Puzzlegeddon

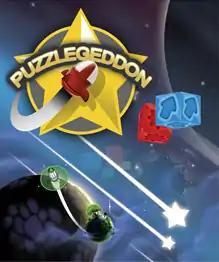

Puzzlegeddon is a puzzle/strategy video game, made by Swedish developer Pieces Interactive. It was released for Microsoft Windows on November 27, 2008, for Xbox Live Arcade on December 16, 2009, and for PlayStation Network on December 17, 2009.